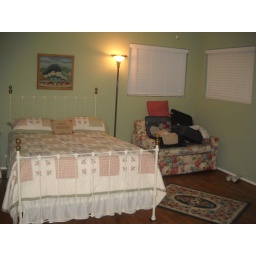
bedroom in lake house